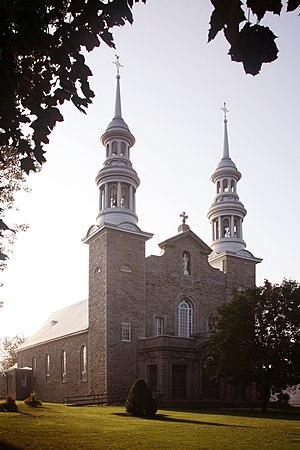
Église de Saint-Rémi située au coeur de la ville